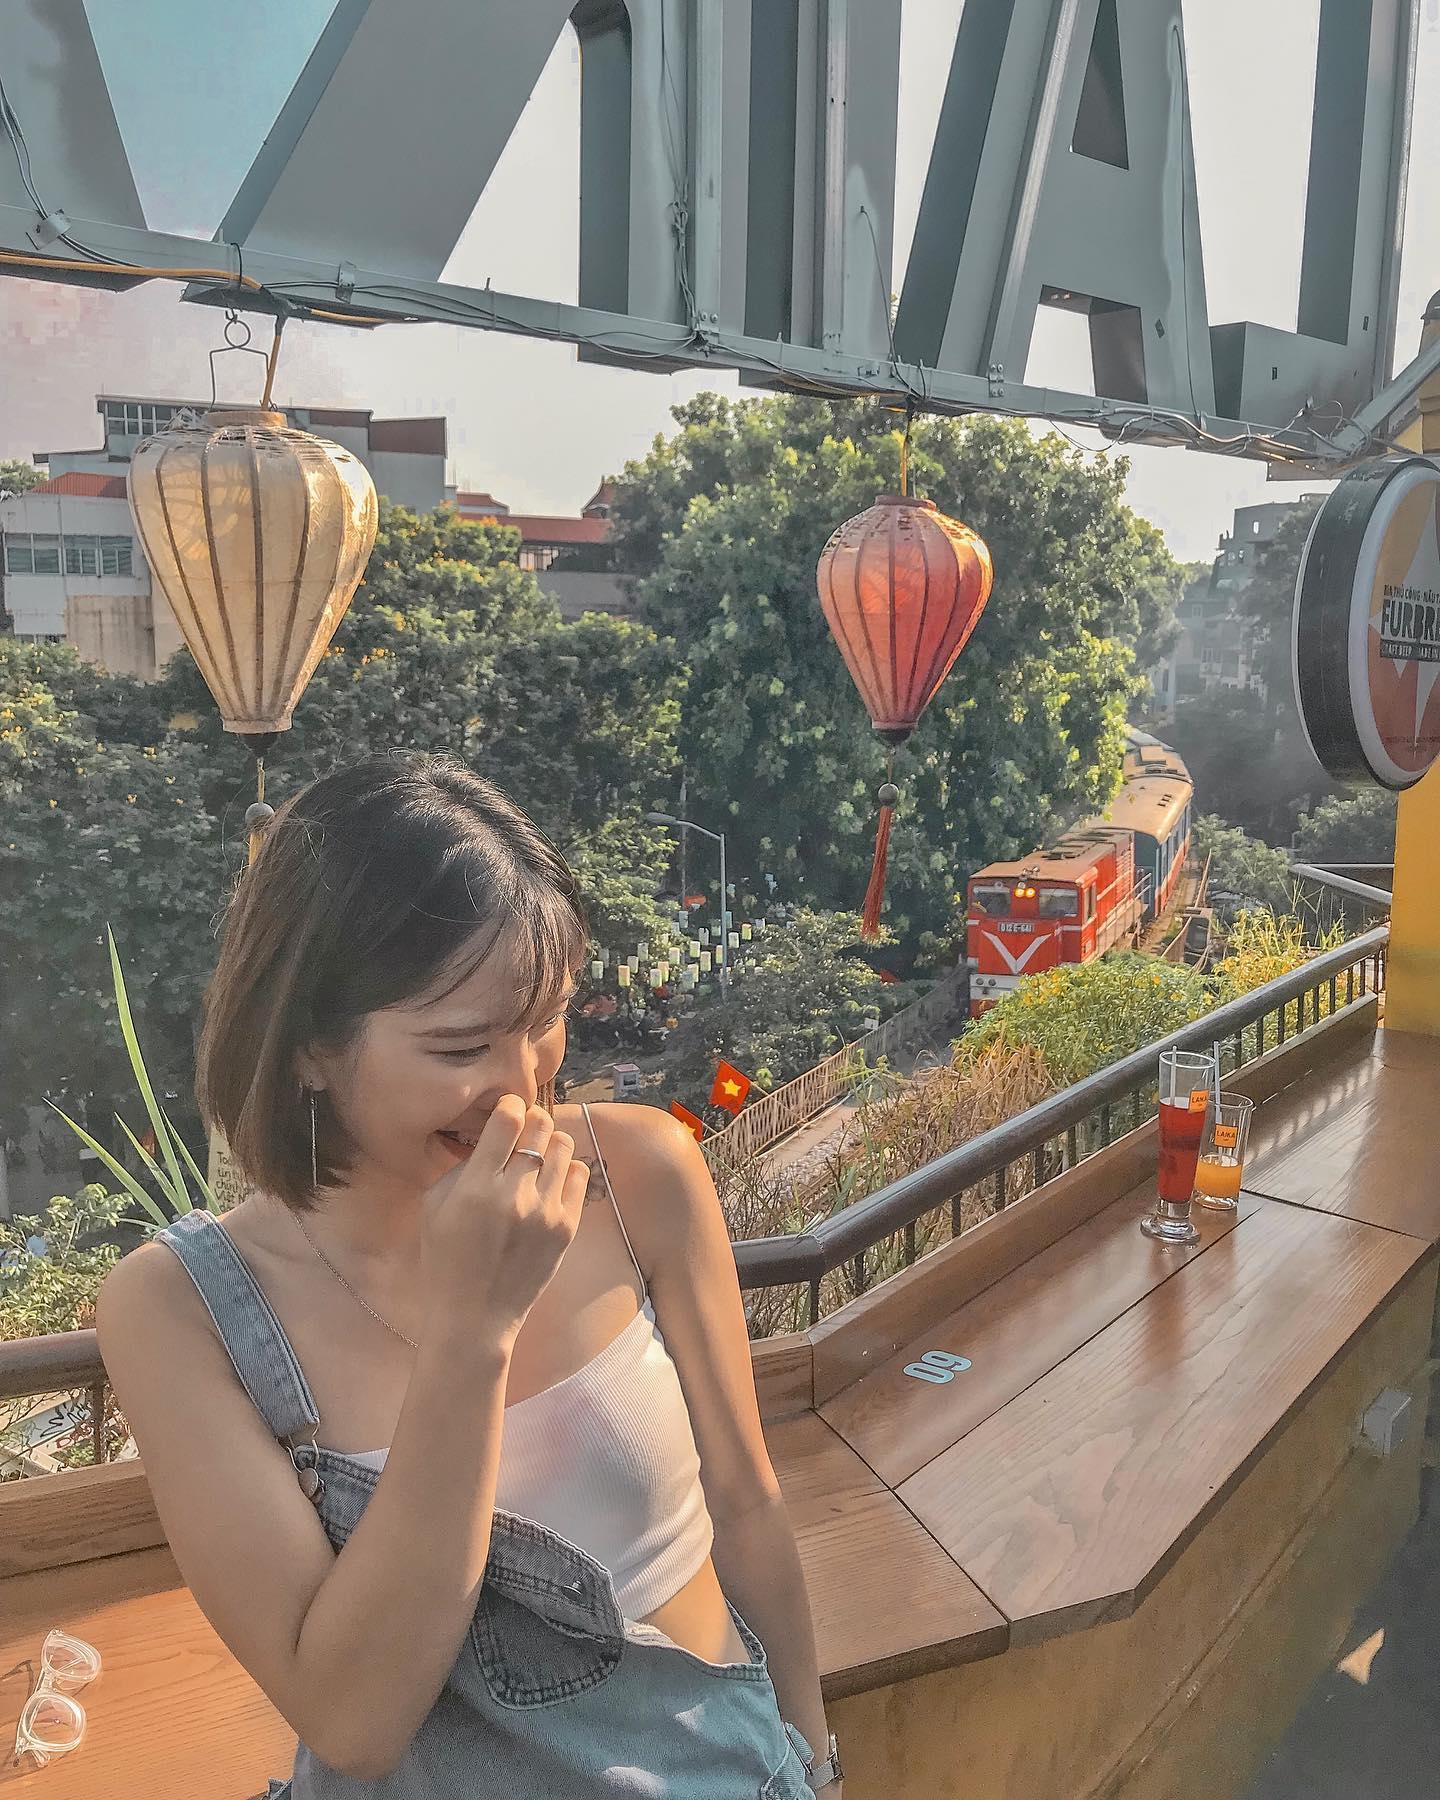
có hai ly nước đang được đặt trên bàn số 09